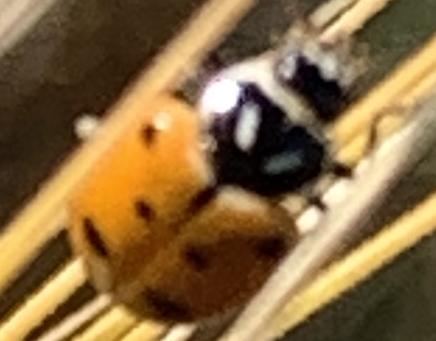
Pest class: predators